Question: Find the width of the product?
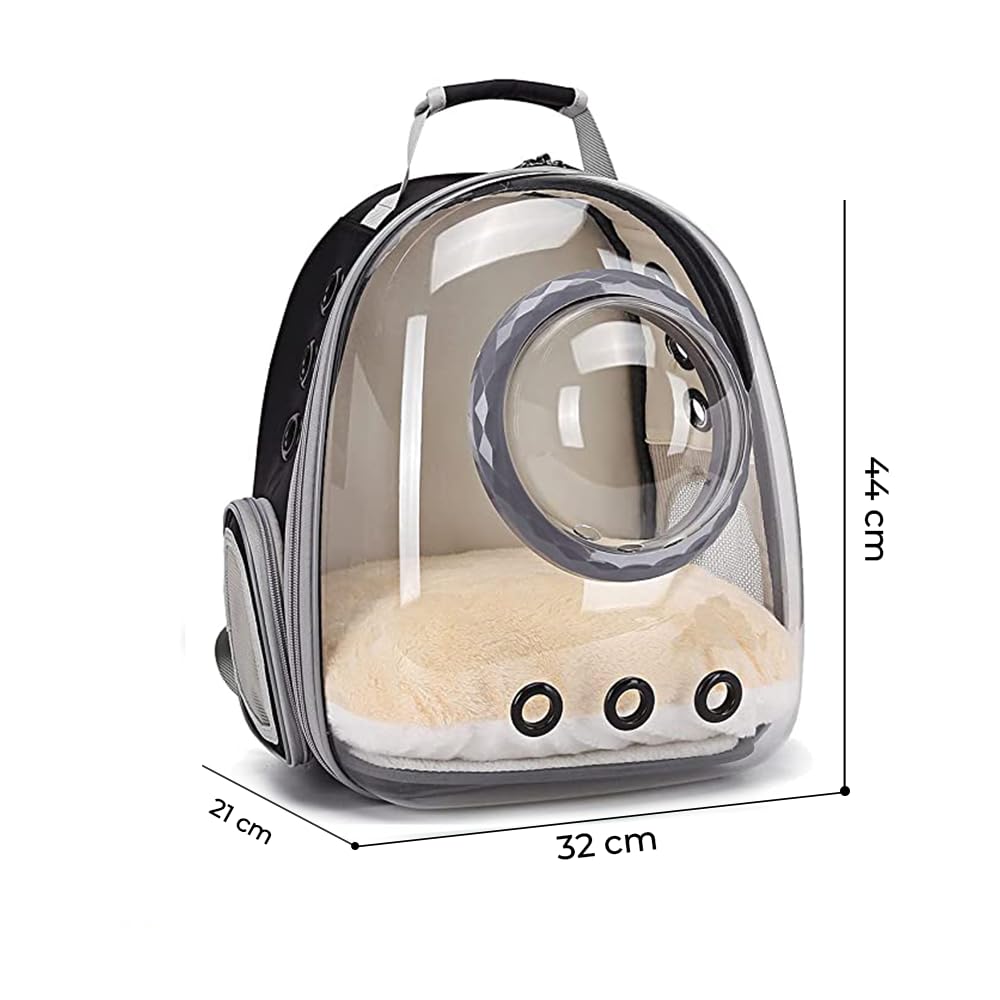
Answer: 21.0 centimetre